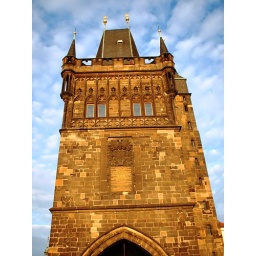
Prague - Bridge tower in golden light